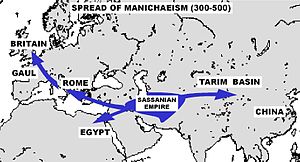
Manikæisme
Spredningen af manikæismen 300-500 e. Kr.